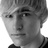
Emotion: neutral